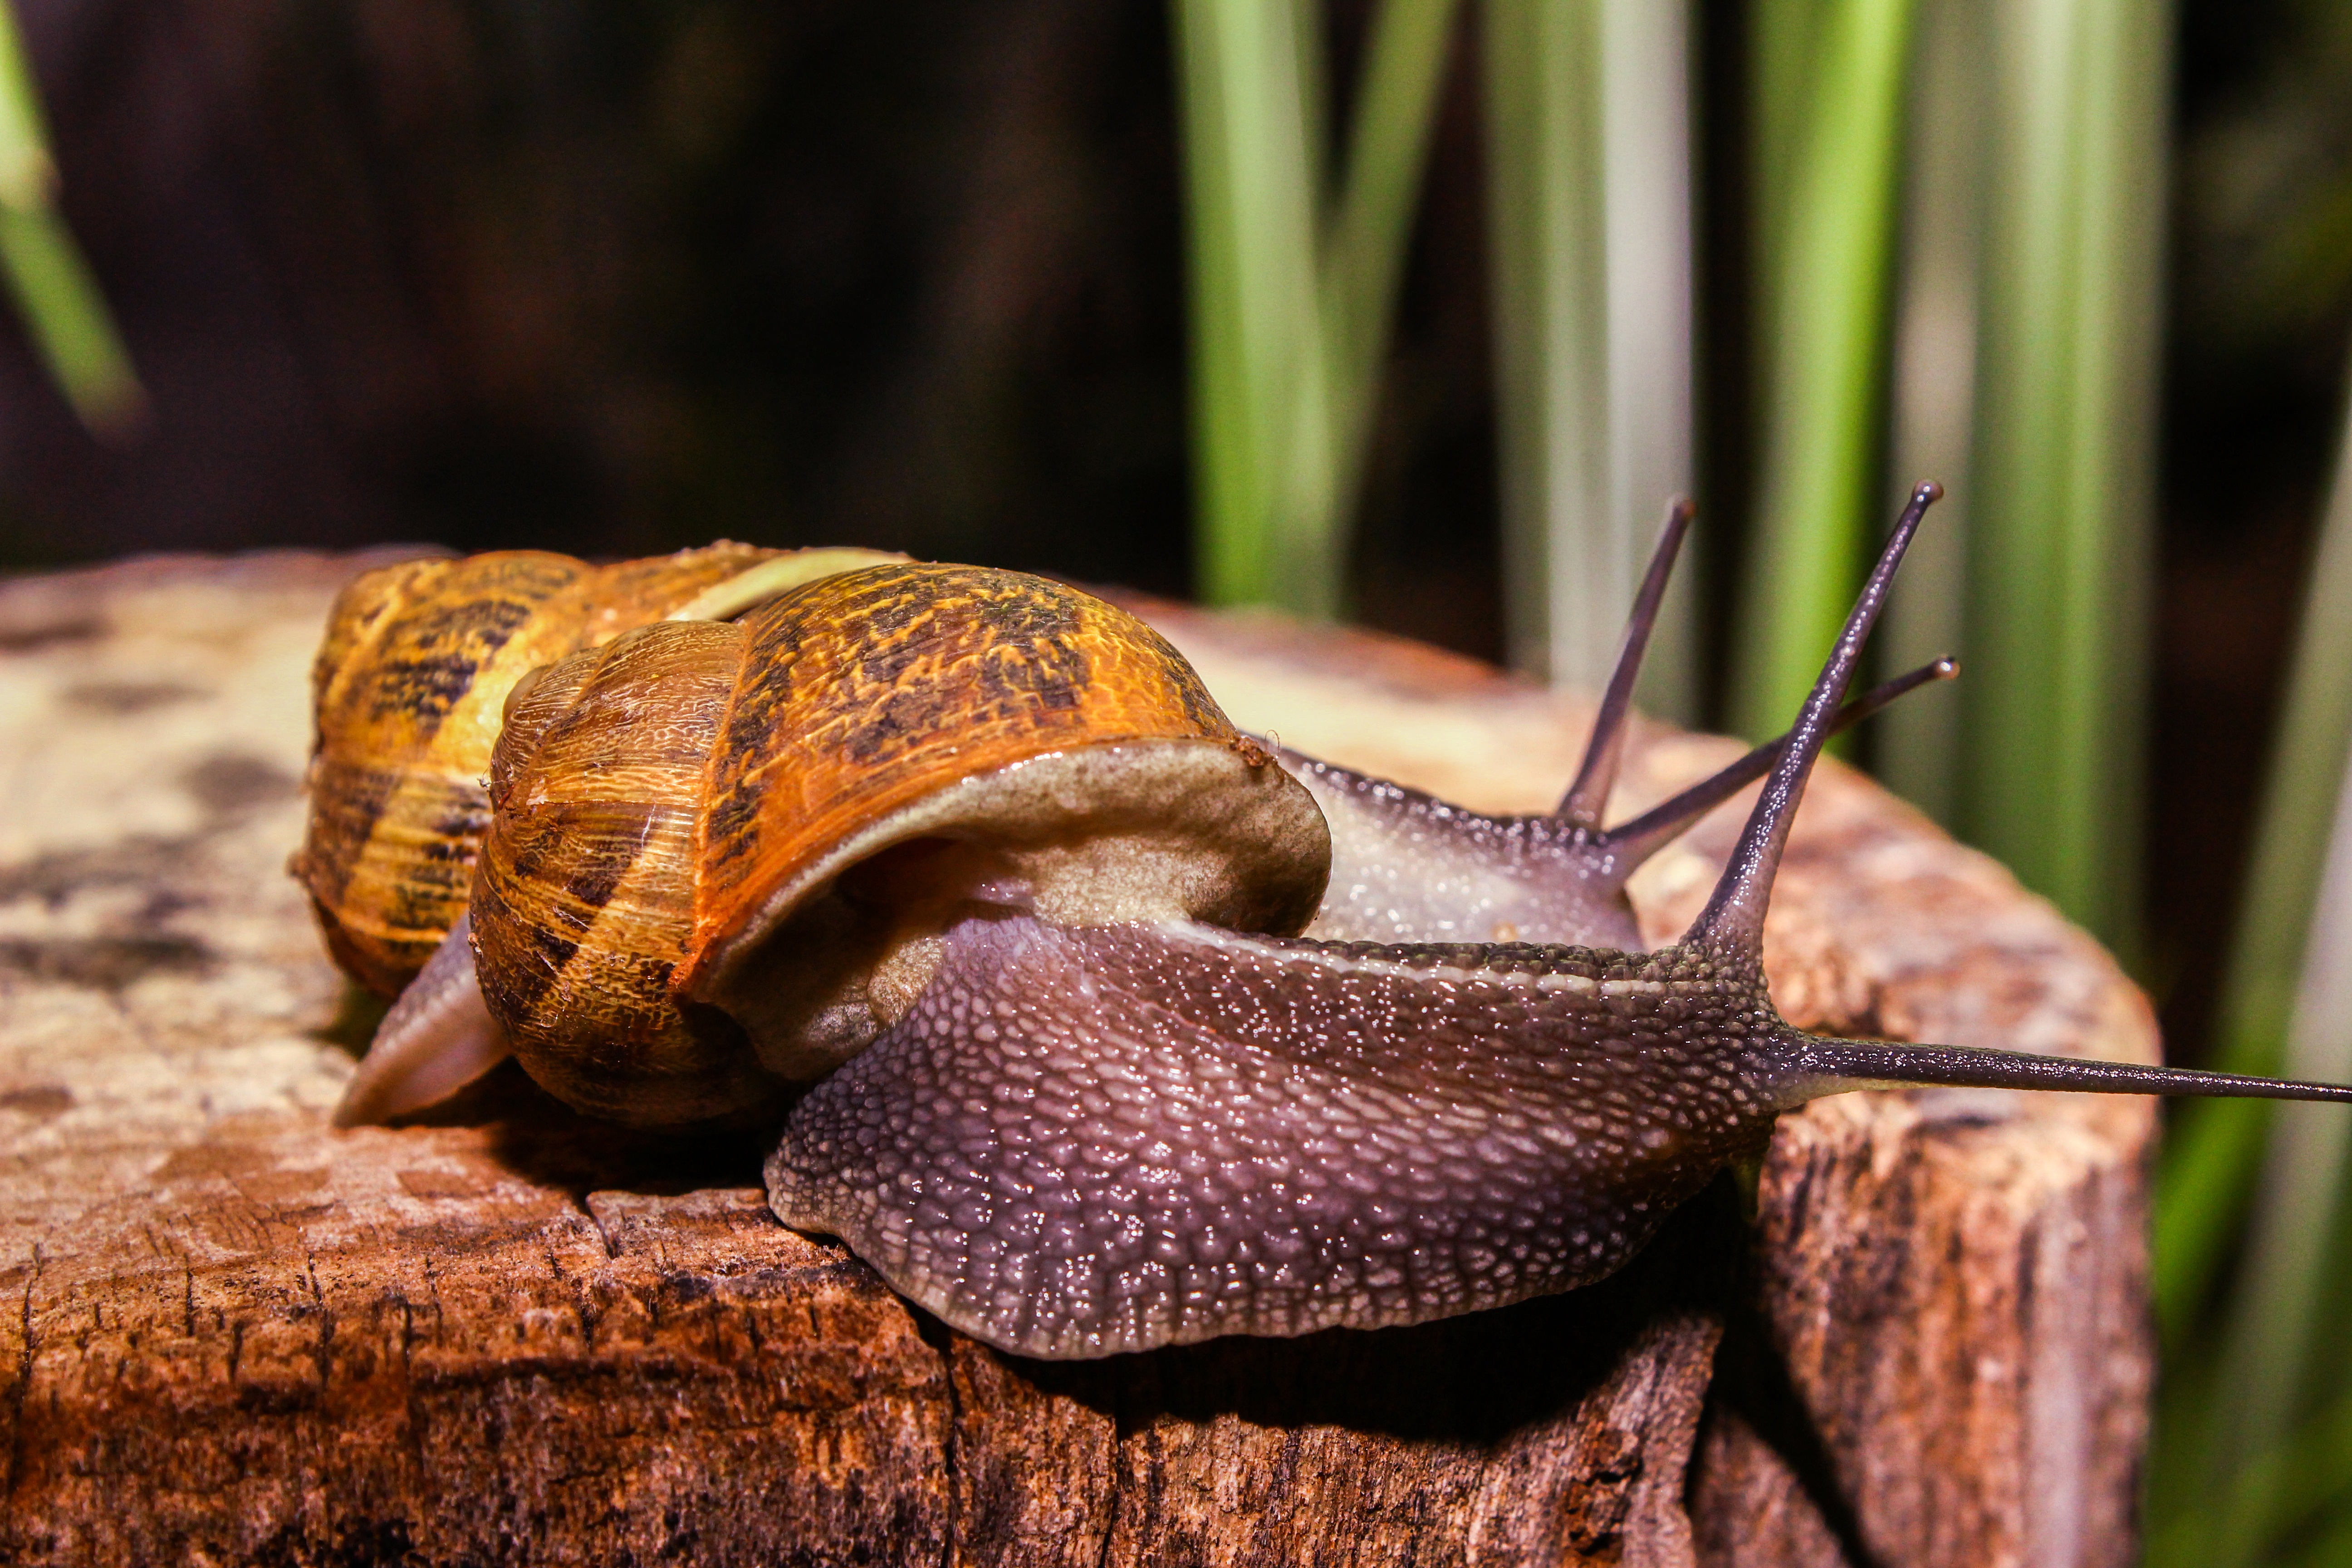
nature, forest, wood, trunk, animal, orange, green, shell, invertebrate, close up, snail, animals, image, escargot, molluscs, slug, schnecken, macro photography, organism, sea snail, free image, snails and slugs, terrestrial animal, lymnaeidae